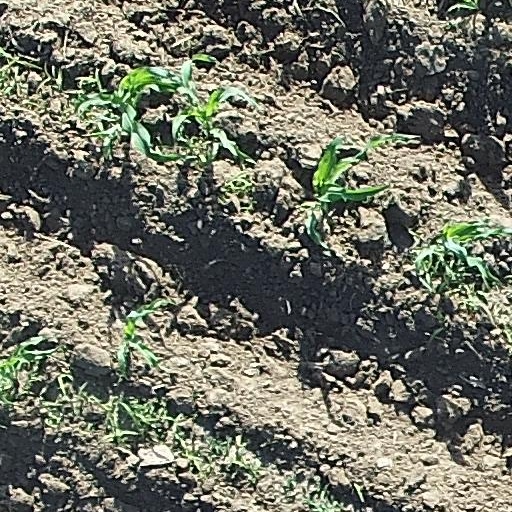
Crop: maize; corn